Michel Peissel

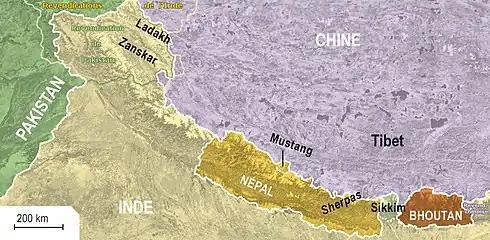
Himalayan territories crossed by Michel Peissel

In 1959, Peissel organised his first Himalayan expedition out of Harvard to study the Sherpas of the Everest district.